Muggio

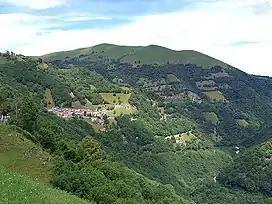
Valle di Muggio

Muggio has an area, , of . Of this area, or 8.2% is used for agricultural purposes, while or 77.1% is forested. Of the rest of the land, or 1.7% is settled (buildings or roads), or 0.2% is either rivers or lakes and or 1.8% is unproductive land.